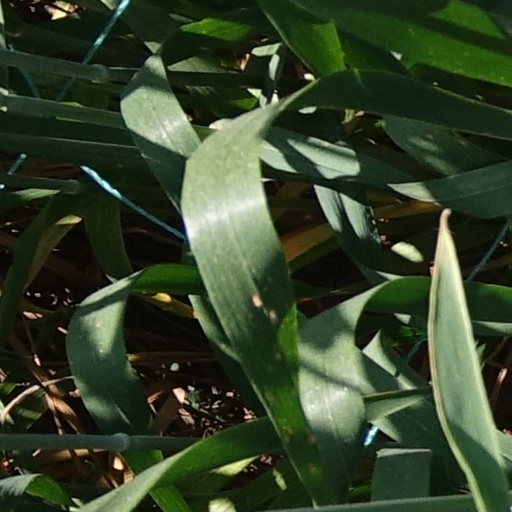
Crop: wheat